Norman Chaney

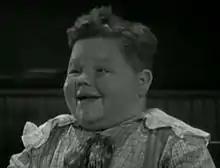
Chaney as Chubby in "School's Out"

Norman Myers Chaney (October 18, 1914 – May 29, 1936) was an American child actor, notable for appearing in 19 "Our Gang" comedies as "Chubby" from 1929 to 1931.